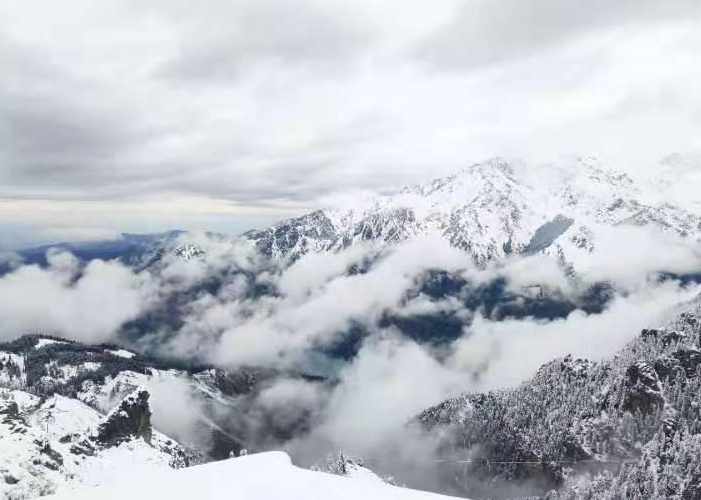
Weather: snow or frosty